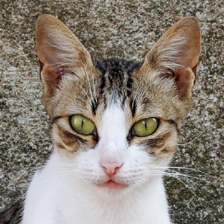
Label: animals